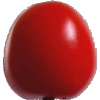
Label: Tomato 4